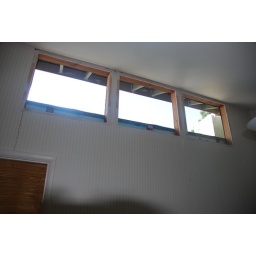
windows out in the bedroom